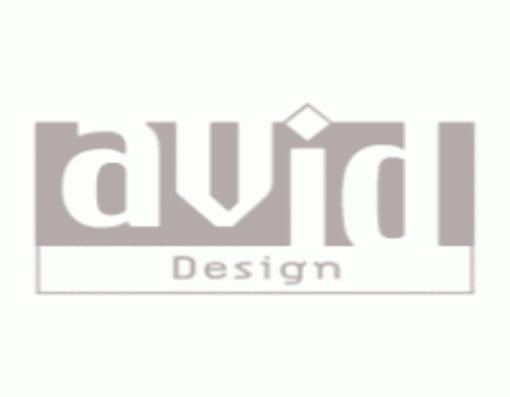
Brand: Avid
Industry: Necessities